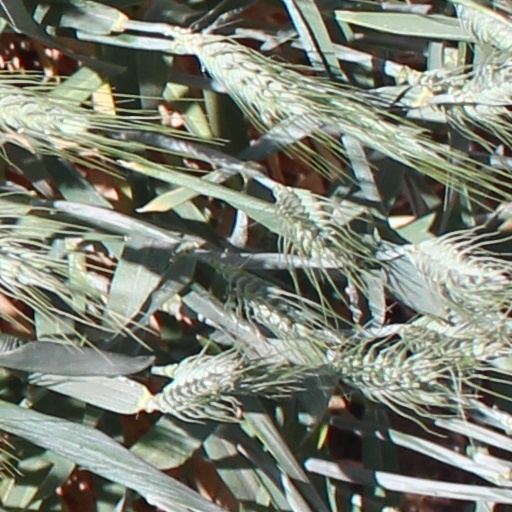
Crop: wheat